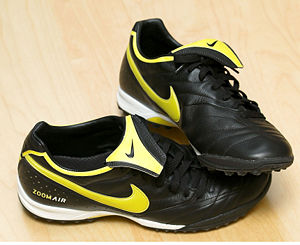
Spilledragt (fodbold) / Udstyr / Generelt udstyr
Moderne kunstgræsstøvler som bruges til at spille på syntetisk underlag eller sand
I fodbold er en spilledragt det, der bæres af spillere på banen. Fodboldloven betegner, hvad der er tilladt for spillere at bære, og hvad der kan være for farligt at bære. Individuelle konkurrencer kan komme med yderligere restriktioner såsom at bestemme størrelsen på logoer på spilledragterne, og at udebanehold skal bære trøjer af en anden farve.